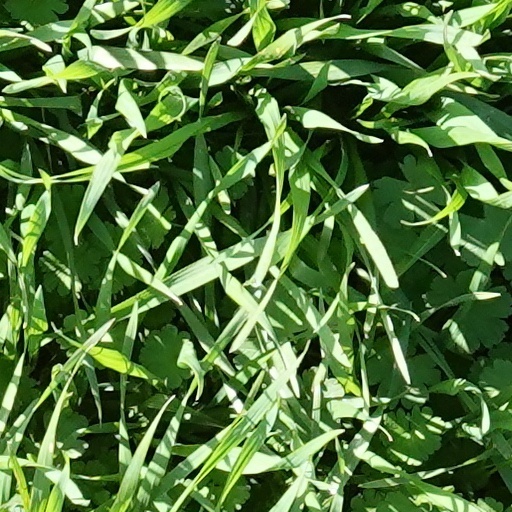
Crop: wheat